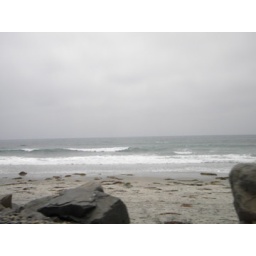
The beach in Oceanside, California, under marine cloud cover.